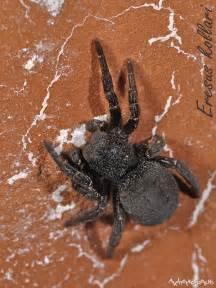
Label: spider